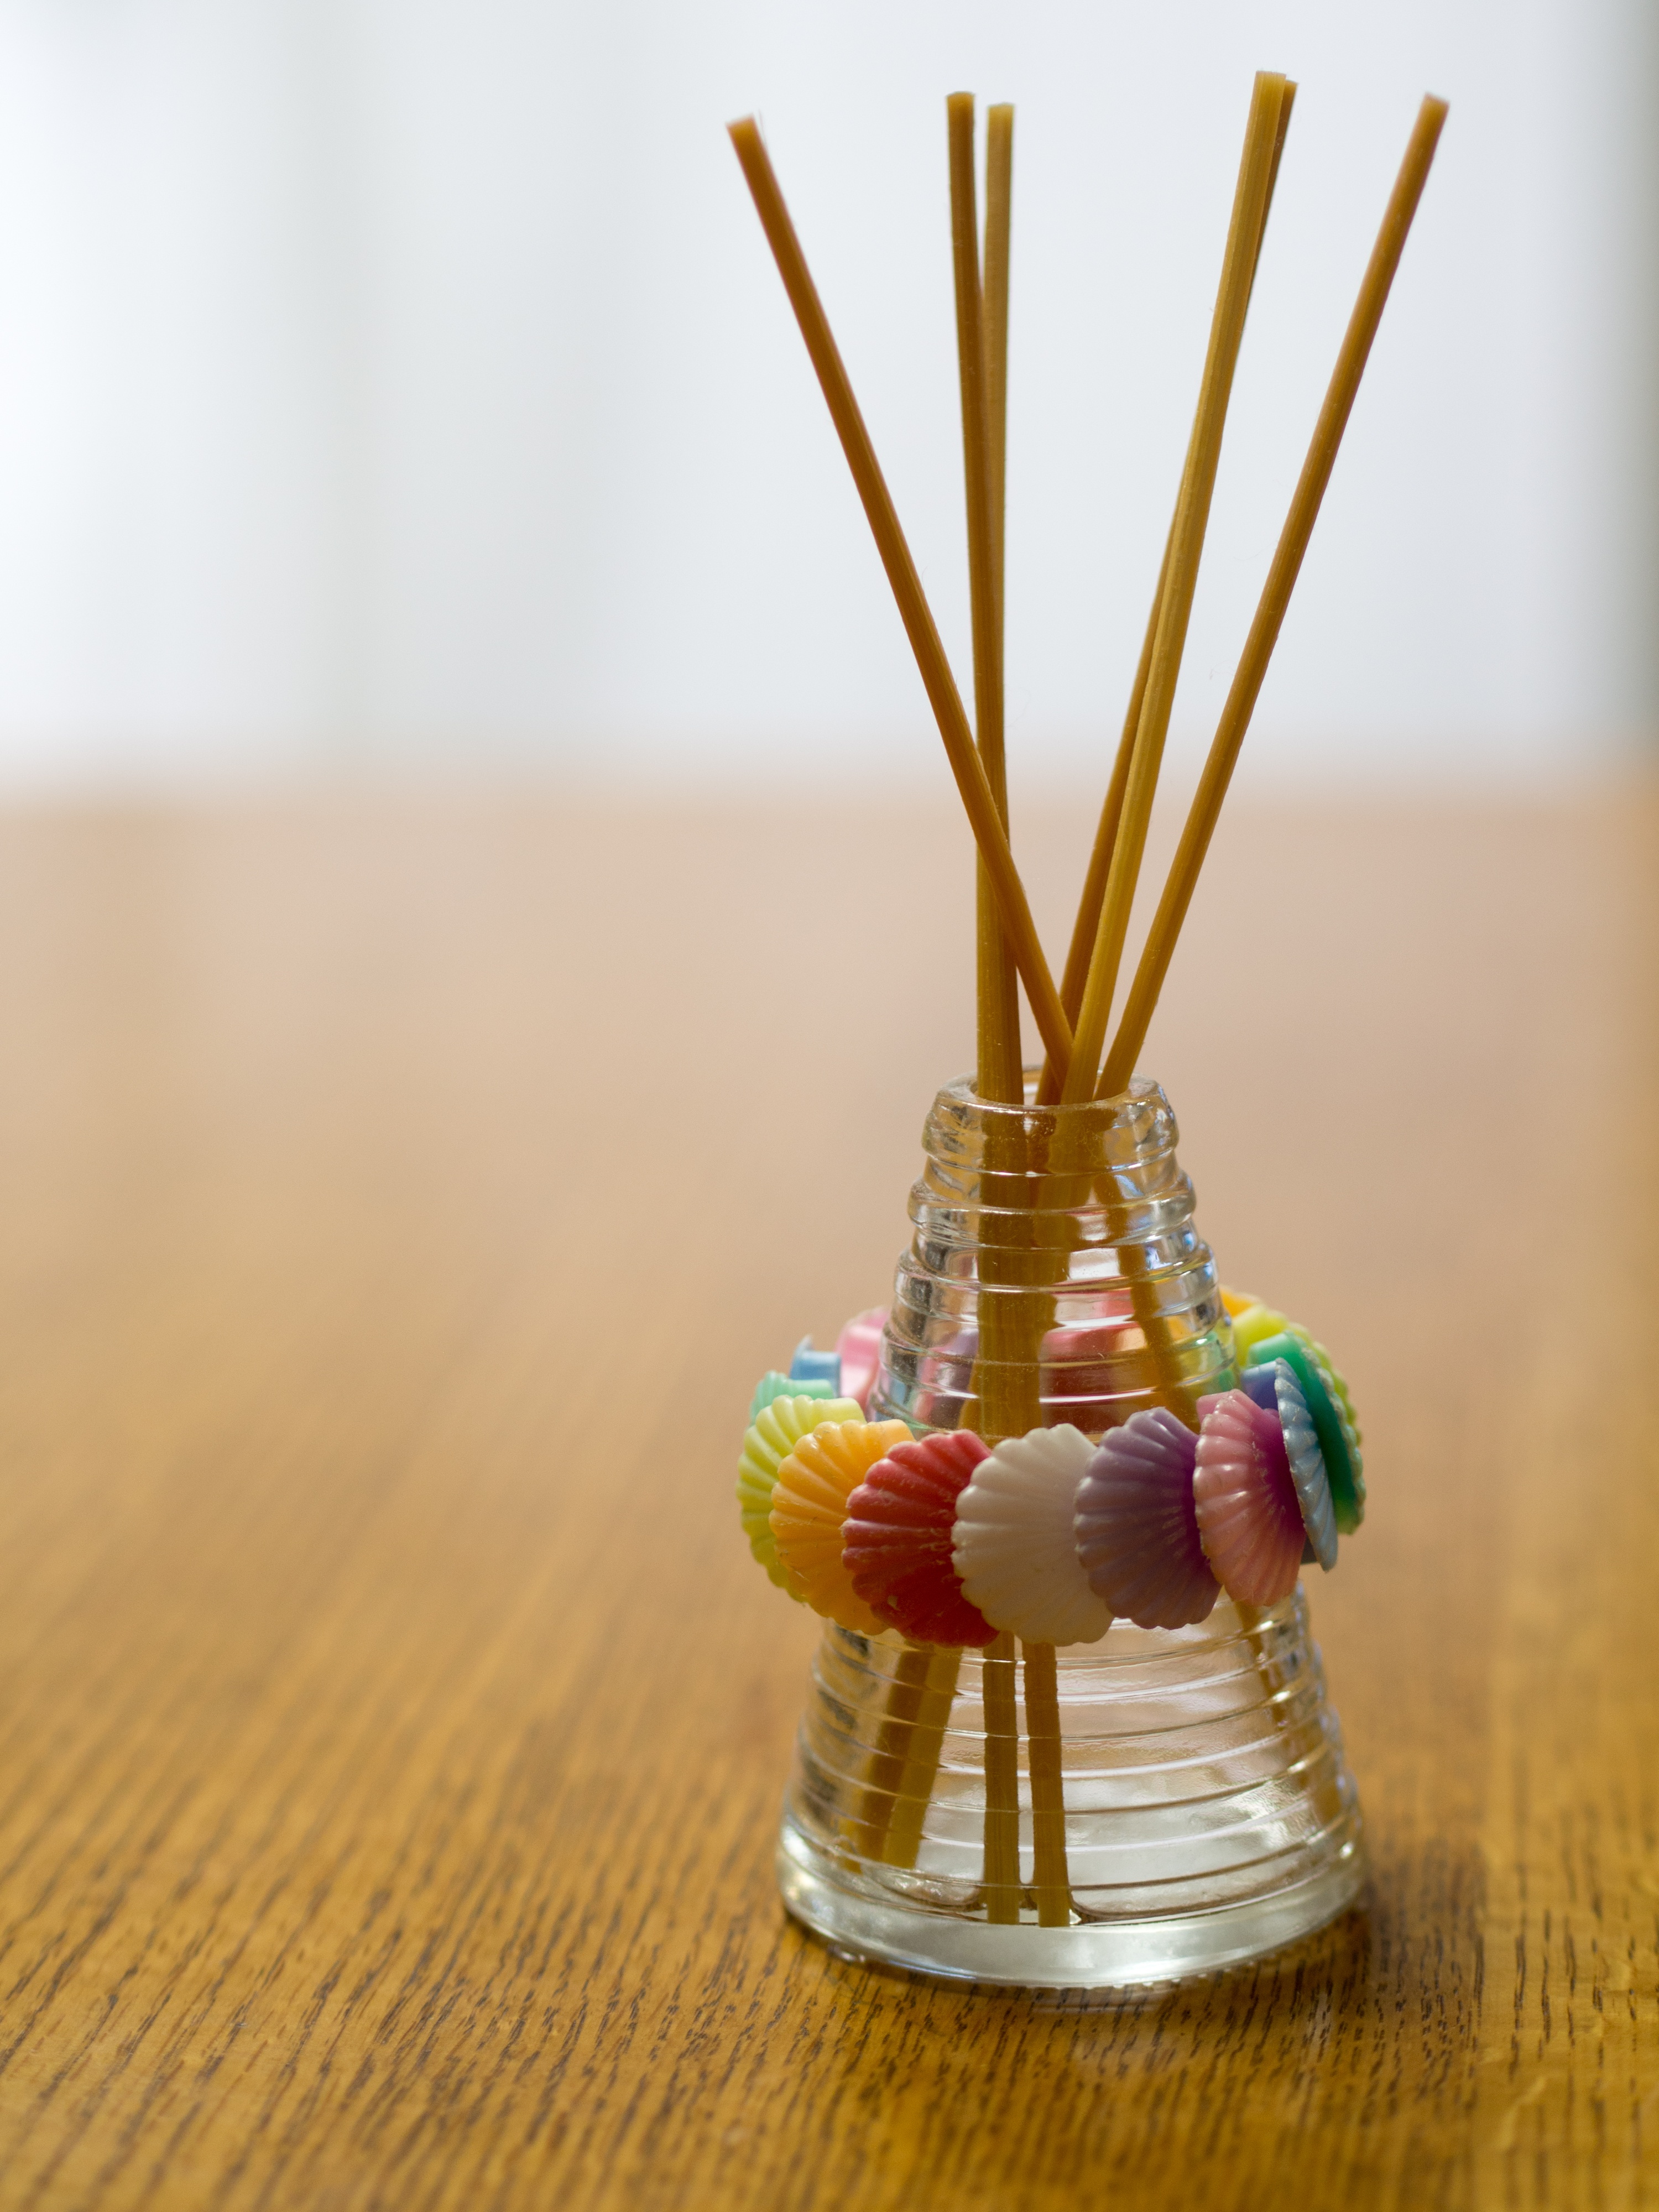
aroma, food, yellow, candle, dessert, lighting, shell, glitter, rod, sweetness, fragrance, flavor